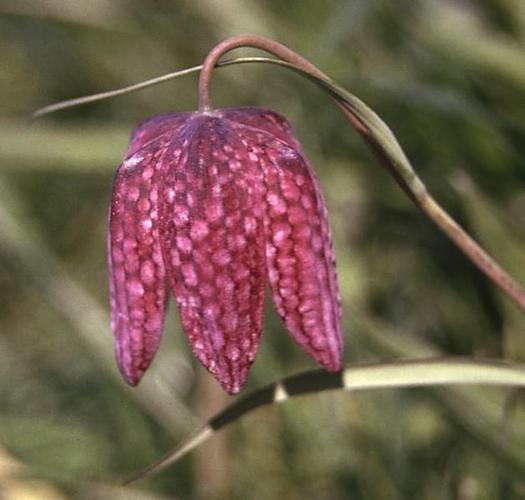
Flower: Fritillary